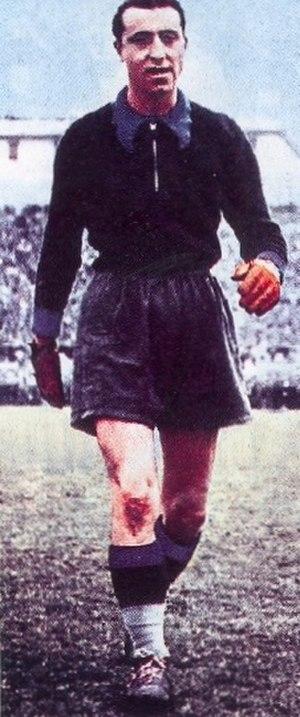
Carlo Ceresoli était un footballeur international italien champion du monde et un entraîneur.